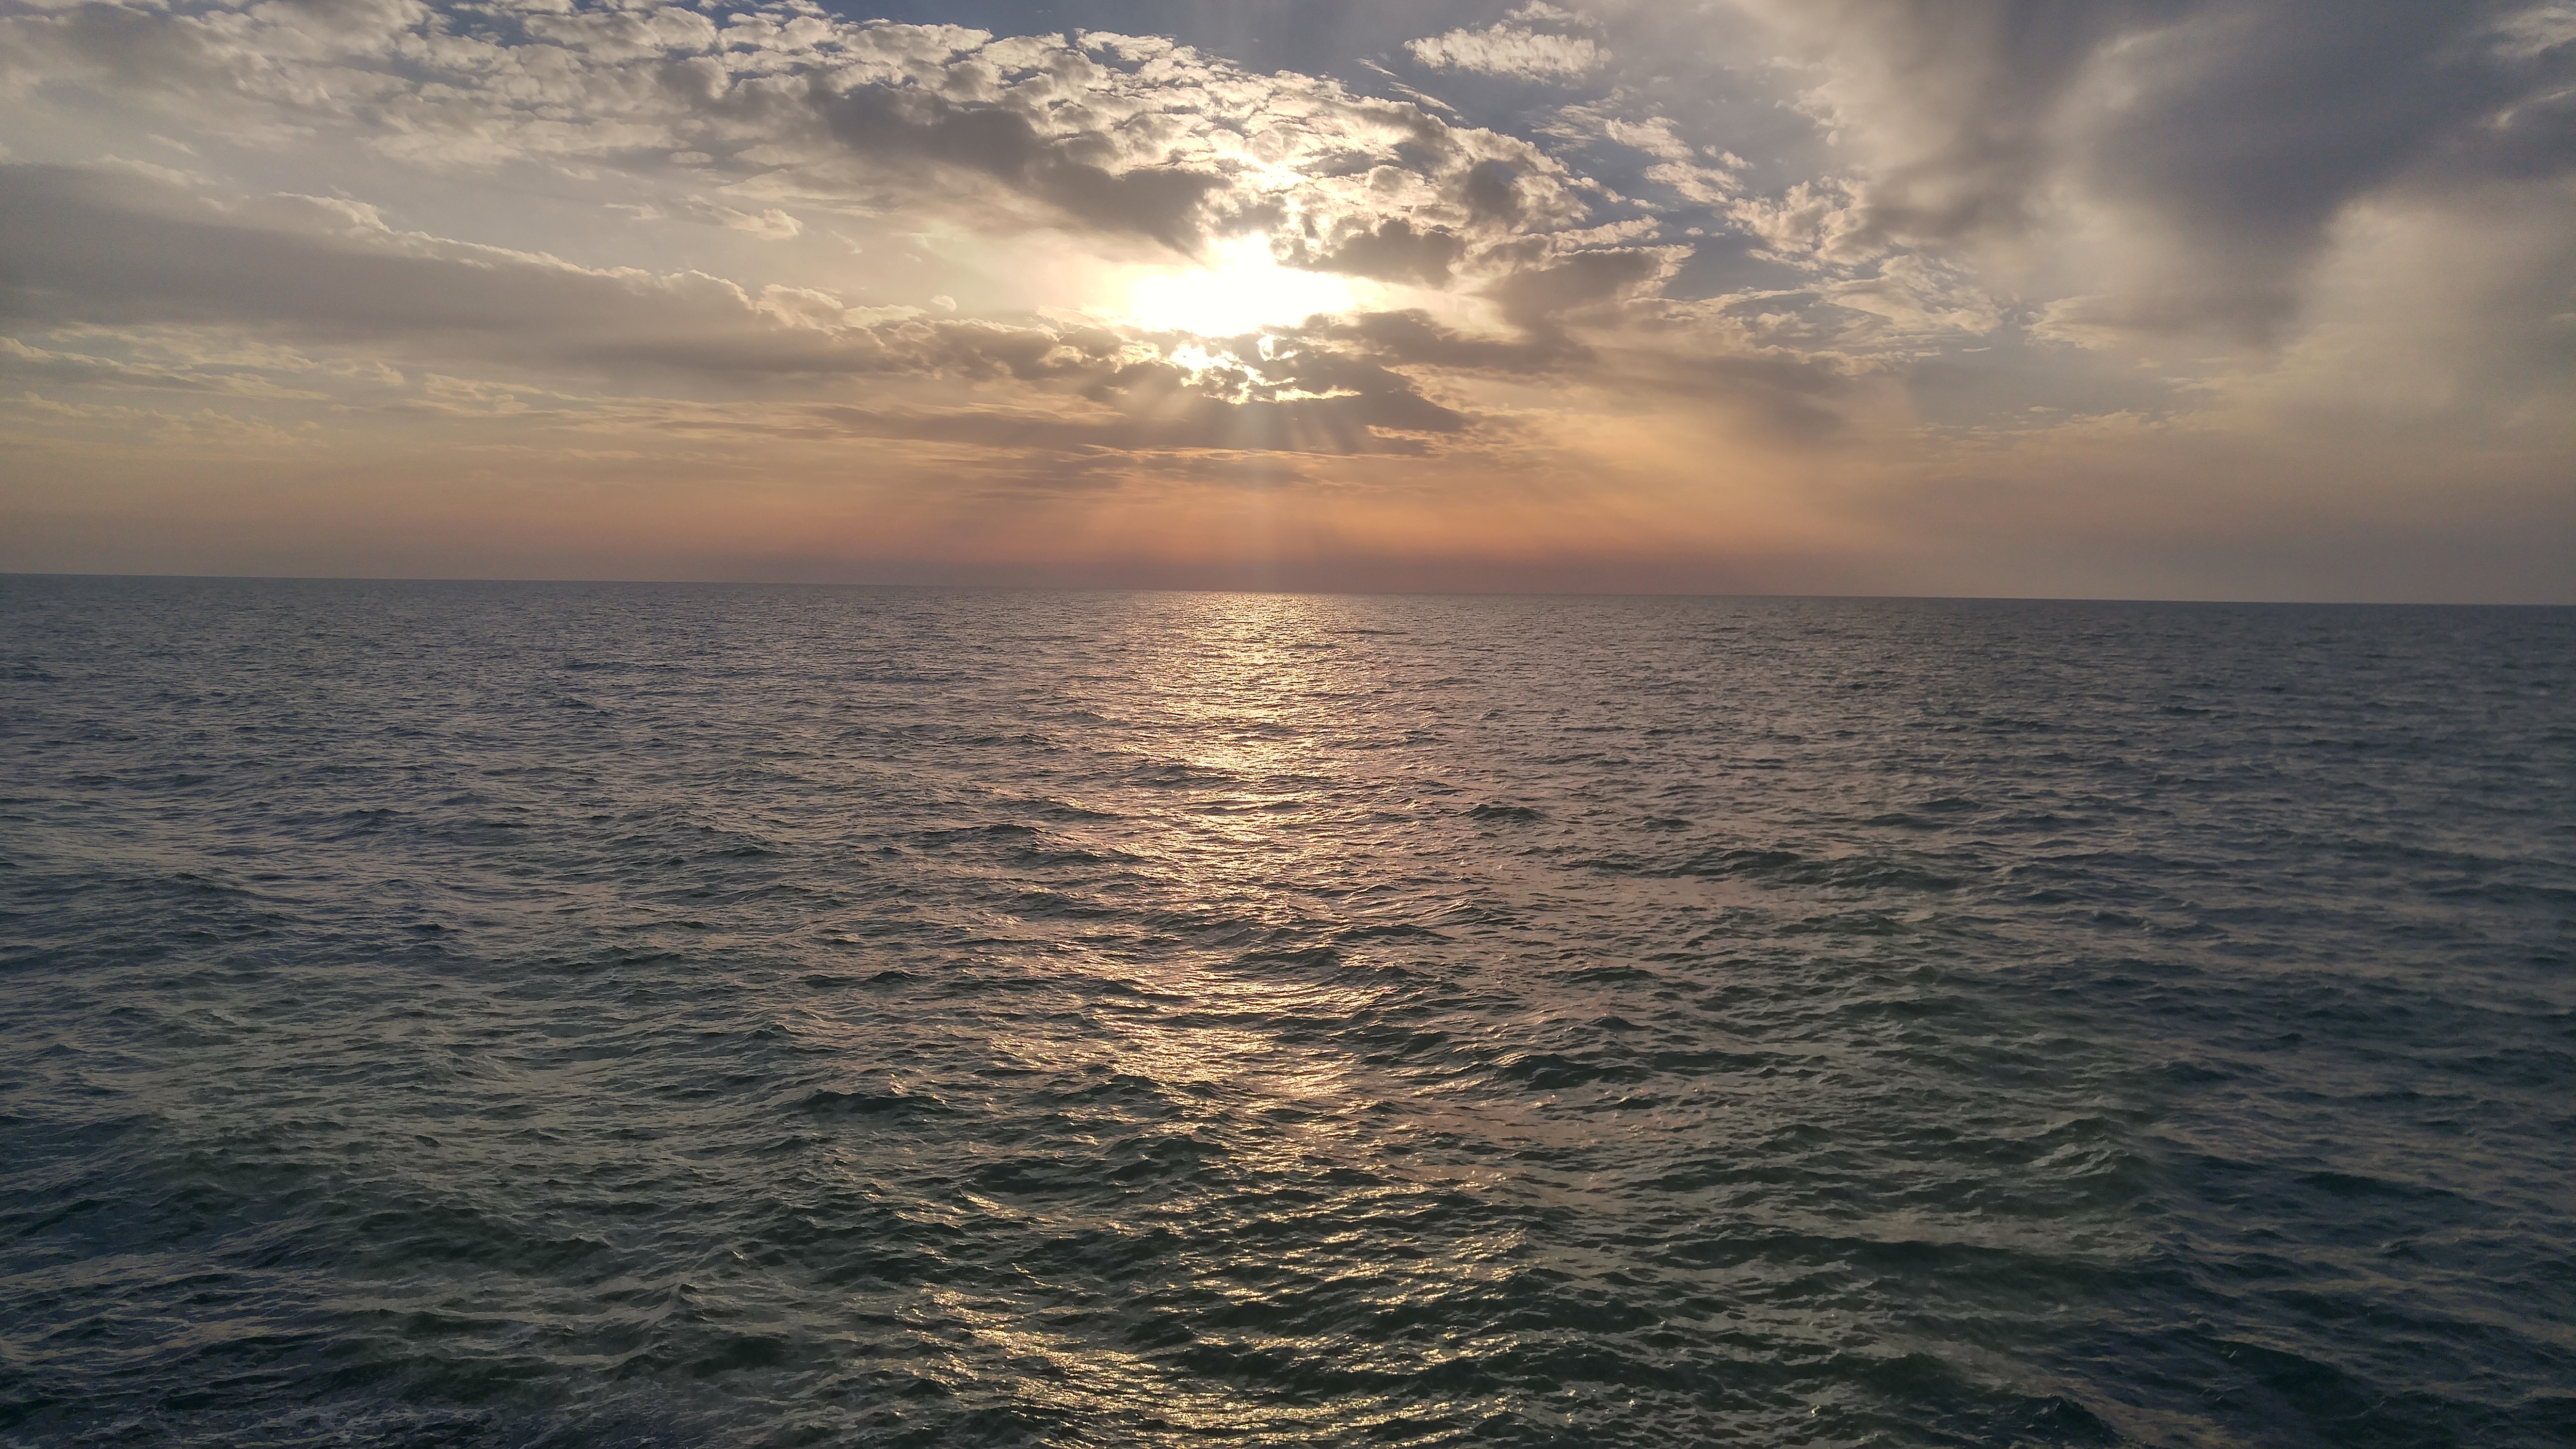
sea, coast, ocean, horizon, cloud, sunrise, sunset, sunlight, wave, dusk, vehicle, cape, wind wave